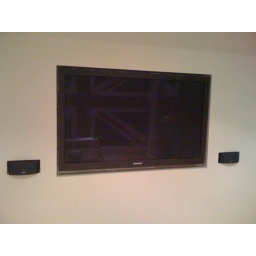
TV & speakers in the wall